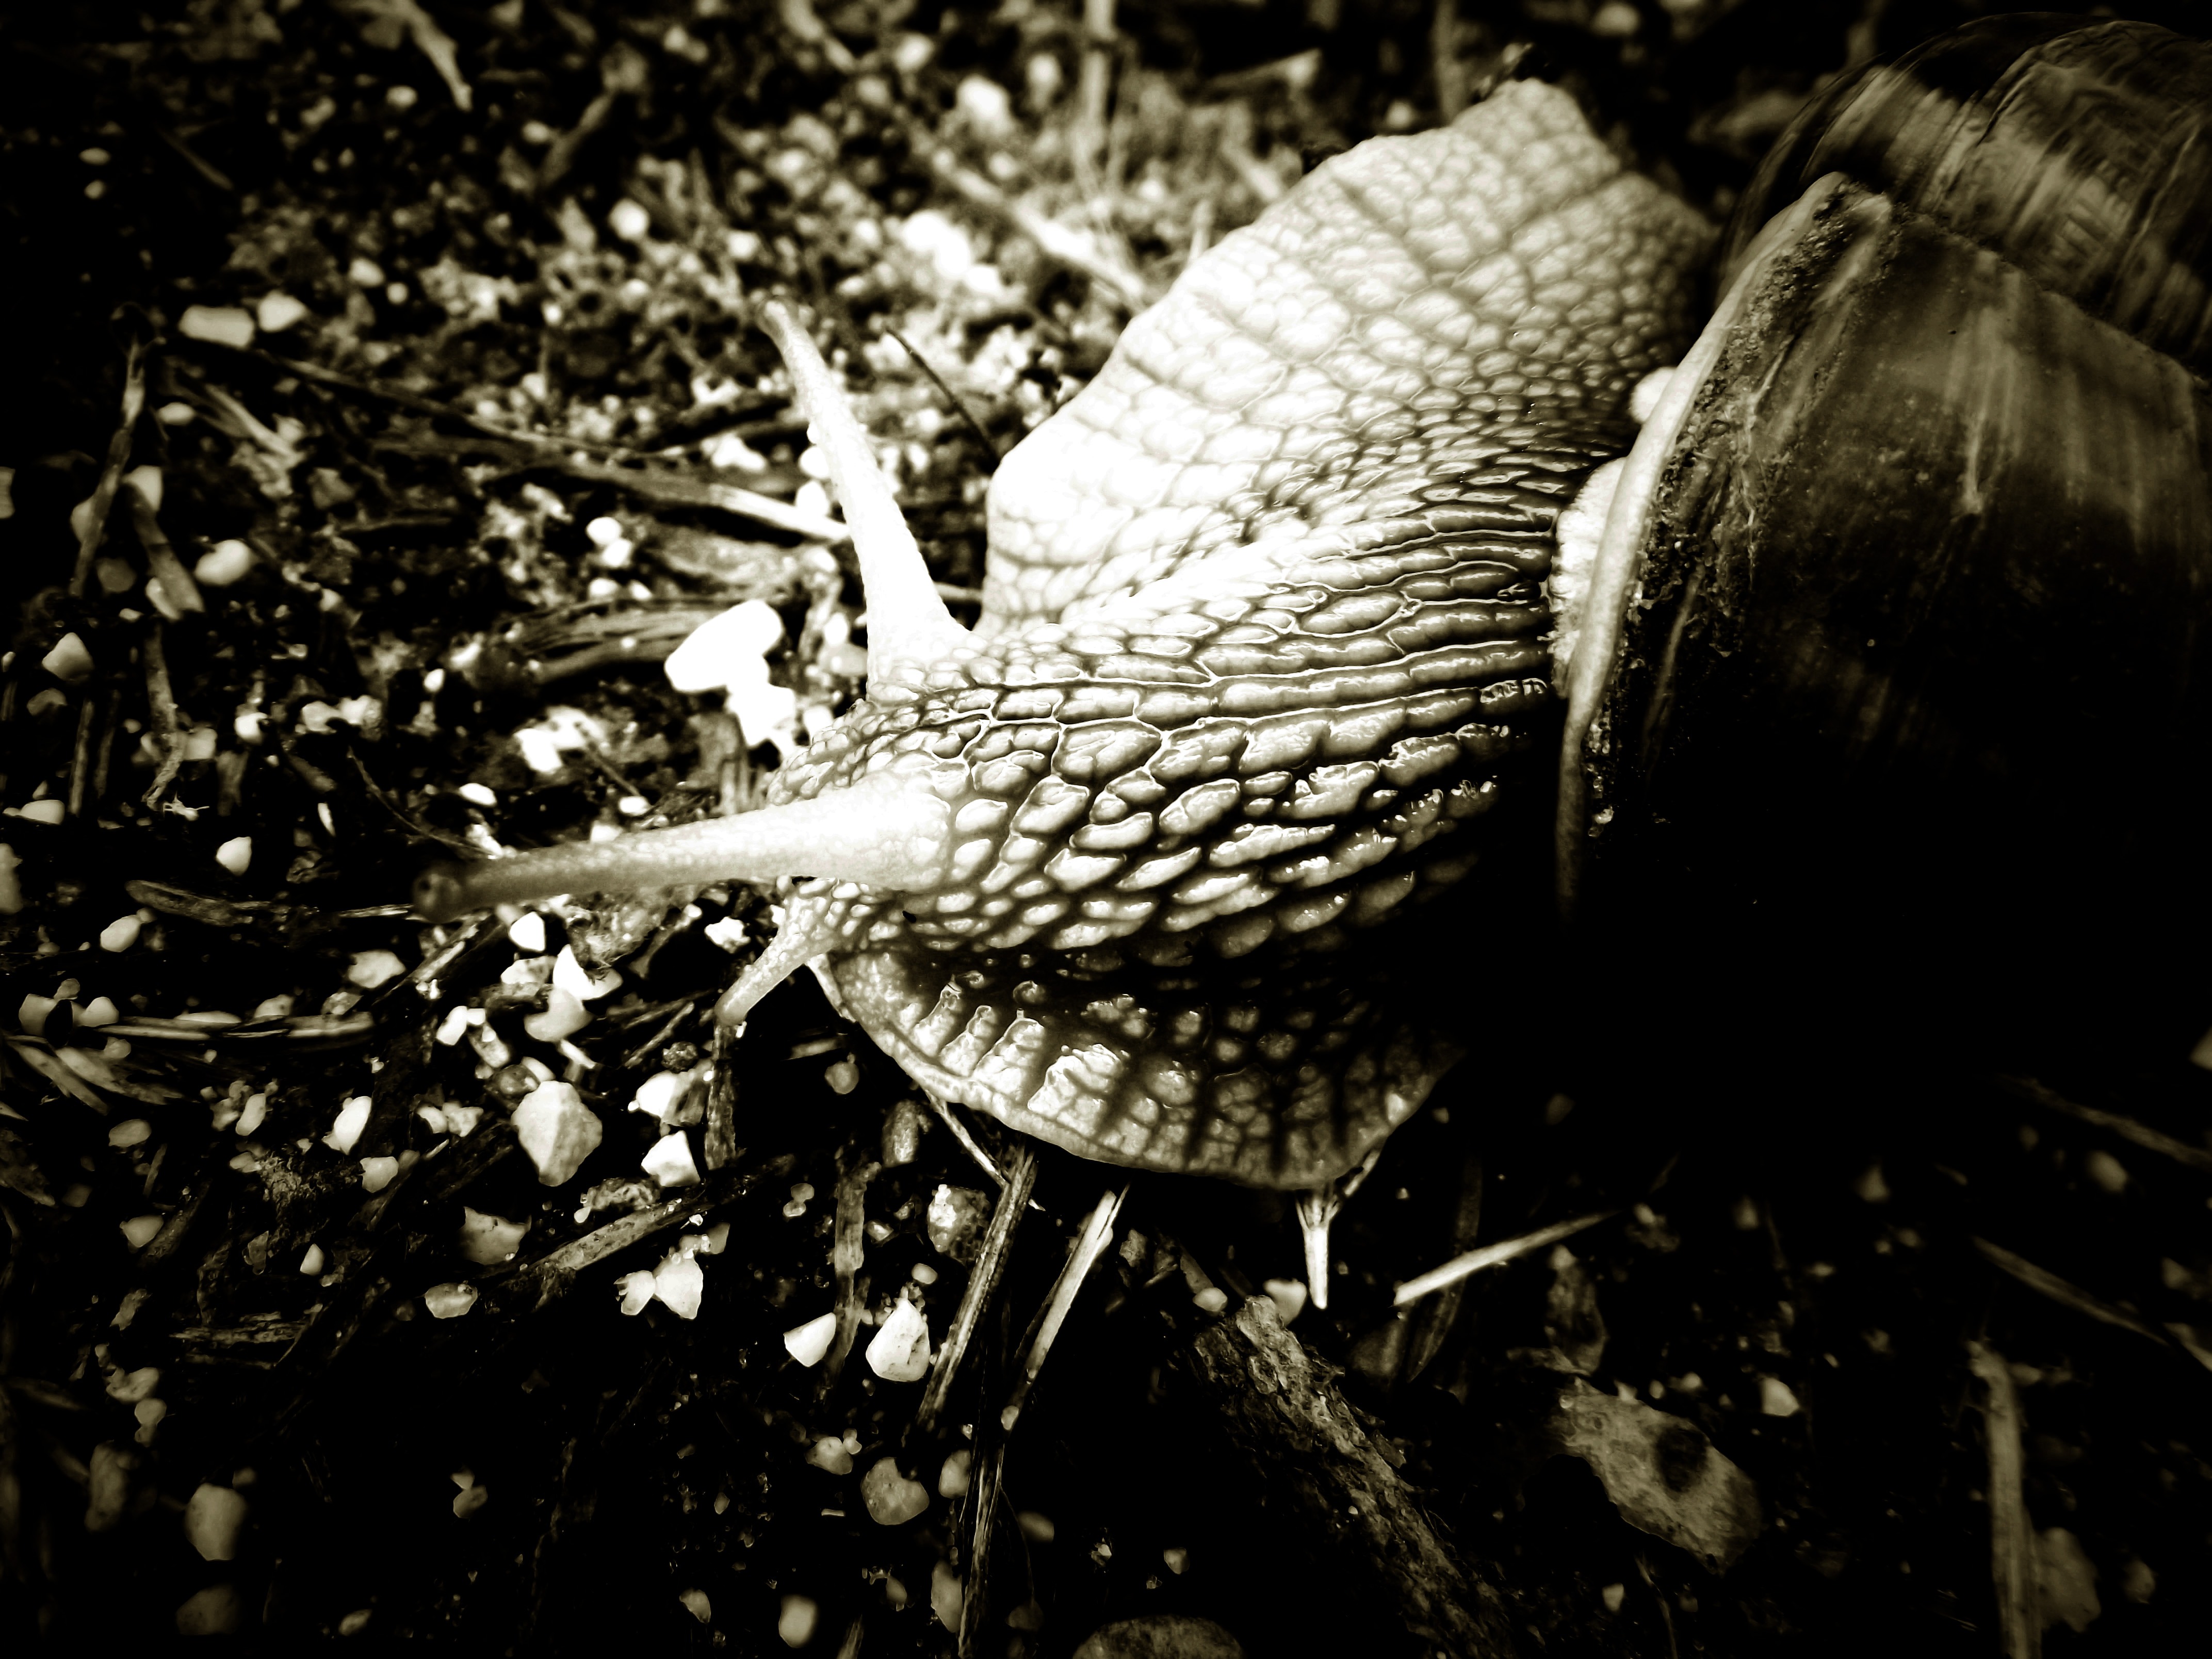
nature, light, black and white, night, photography, leaf, animal, summer, reflection, darkness, black, monochrome, close up, snail, macro photography, monochrome photography